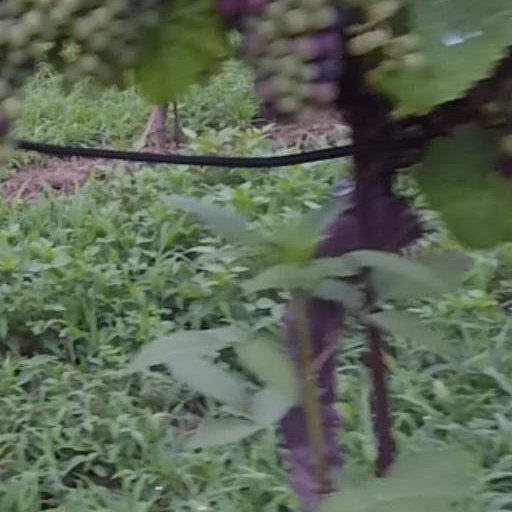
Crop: grape